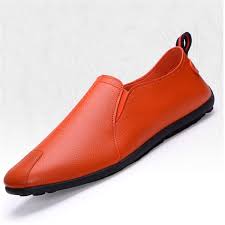
Label: Boat